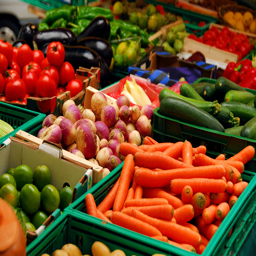
you bring all your produce and protein to your workshop .